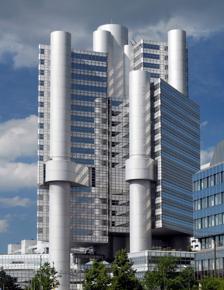
Building: Hypo-Haus
Country: Germany
Year built: 1981
High-rise building is an administrative building of the HypoVereinsbank in Munich HVB Tower General information Type Commercial offices Location Munich, Germany Coordinates 48°08′59″N 11°37′02″E / 48.14972°N 11.61722°E / 48.14972; 11.61722 Construction started 1975 Completed 1981 Inaugurated 16 November 1981 (age 42) Renovated 2013-2015 Owner HVZ GmbH & Co. Objekt KG Height Architectural 113.7 m (373 ft) Technical details Floor count 27 (+4 underground floors) Floor area 140,000 m 2 (1,507,000 sq ft) Lifts/elevators 8 Design and construction Architect(s) Walther and Bea Betz The listed HVB Tower or formerly Hypo-house (Hypo-Haus) or Hypo high-rise building (Hypo-Hochhaus) is an administrative building of the HypoVereinsbank in Munich . Architecture and history In 1960 there were the first thoughts to centralize the headquarters of Hypobank , which was located to twelve different locations at that time. In 1970, concrete planning for the construction of the hypo-house at the Arabellapark started in cooperation with the architectural firm Betz. The construction preparations began in September 1974 with the excavation. For the low-rise buildings and the pillars of the tower, construction work began in April 1975. In November 1978, the new offices were occupied in the low-rise buildings. The skyscraper was completed in 1981 and opened officially on 16 November 1981. Today it is part of the administrative center of HypoVereinsbank at the Arabella Park. The ensemble also includes two low-rise buildings (North and South) and the later built "Hypo-House East".The building is located at the Richard-Strauss-Straße, corner Denninger Straße, right on the arterial road "Mittlerer Ring" (district Bogenhausen, subway station Richard-Strauss-Straße on line U4). It is 113.7 meters (374 feet) high and was designed and planned by architect couple Walther and Bea Betz. The static calculations were very complicated due to the unusual architecture and included 100,000 pages. The builder-owner was "Hypo-Bank Verwaltungszentrum GmbH & Co. KG",  Held & Francke Bauaktiengesellschaft were the general contractor. HVB Tower was the first building in Munich with a height of about 100 meters (328 feet).The complex consists of a tower with 27 floors above ground, four underground floors and two low-rise buildings associated with the tower. The net floor area (NFA) is 100,000 m² (1,076,391 square feet) gross floor area of approximately 140,000 m² (1,506,947 square feet). As an architectural feature five floors are hanging in the Tower (5th-9th floor), which are suspended from a central support frame. Since 2006, the HVB Tower is a listed building. Until the completion of Uptown Munich in 2004, the 27-storey Hypo-Haus was Munich's tallest office building. Utilization HVB Tower is a central administrative building of the HypoVereinsbank with offices, conference area, trading floor, computer center and canteen (about 3,000 workplaces). As part of the renovation, a modern office space concept is introduced (Smart Working) at HVB Tower. In addition, the HVB Tower will be the company's headquarters and domicile of the management board Board of HypoVereinsbank in the future. Energy renovation Worm's-eye view In March 2011, HypoVereinsbank ( UniCredit Bank AG ) announced that the HVB Tower will be redeveloped the coming years (until approx. 2015) and so should be converted to a "green building" according to LEED. Construction works began during the year 2013. Important components of the energy-efficient renovation is the renewal of the entire facade while maintaining the outer listed appearance. In addition, the building will be completely renovated, building fire protection will be adapted for today's standards, and use of geothermal energy and rainwater will be implemented. Renewal of facade The existing two-pane insulating glass facade is replaced by a box-window facade with four layers of glass, which is state of the art. Glazed External hard disks (one layer of glass) with defined vents allow air exchange with the outside air by opening the internal three-pane casement windows. The coating of the glass allows optimal use of daylight while minimizing solar heat input. Thus cooling loads in summer and in winter the heating energy demand can be reduced. A computer-controlled sun protection in the box window is responsive to both the changing position of the sun as well as to the individual needs of users, it is integrated into the control of the technical equipment. Waste heat generated by solar radiation is dissipated in the box on the window vents to the outside and relieves the building cooling. Building technology HVB Tower and "Mae West" at dusk The from today's perspective outdated and energy-intensive technical building equipment and building technology will be replaced. New heating and cooling systems increase operational efficiency and improve comfort for building occupants. The new building technology is closely coordinated with the new facade as "Climate skin". Updating fire safety concept The creation of a new fire protection plan provides an optimization of the escape ways and fire extinguishing. Among other things, a staircase-pressure ventilation, and a highly efficient smoke removal is realized in the Tower. Rainwater usage By installing rainwater tanks, water consumption can be reduced. The watering of the plants will be supplied from this reservoir. Geothermal energy The installation of a fountain cooling enables the use of groundwater as a source of energy and can be realized through the heat exchange principle to reduce the energy consumption for cooling in summer and heating in winter. The redevelopment of the northern low-rise building will be undertaken from 2016. In popular culture A photograph of this skyscraper can be seen at the inner sleeve of the album Time by Electric Light Orchestra . It also serves as the cover art for Frodus ' album Conglomerate International . References